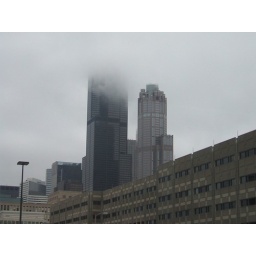
Sears tower in the clouds. This was taken on the bus during the ride back to Chicago.